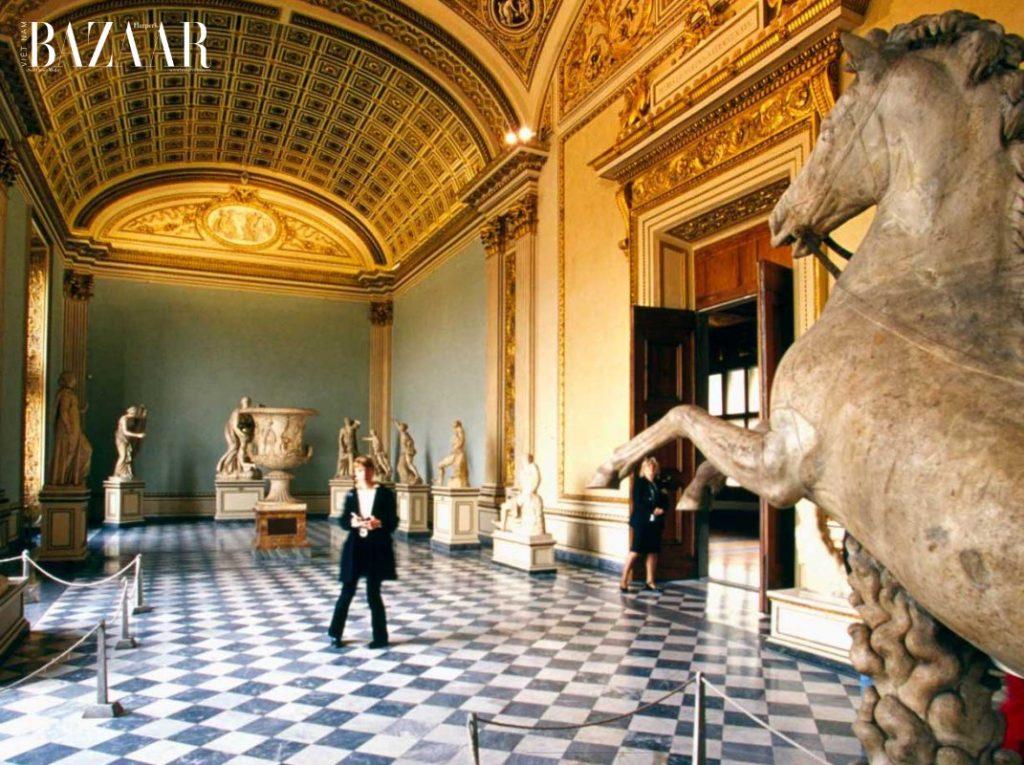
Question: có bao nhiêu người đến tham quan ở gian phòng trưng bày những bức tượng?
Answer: có hai người đến tham quan